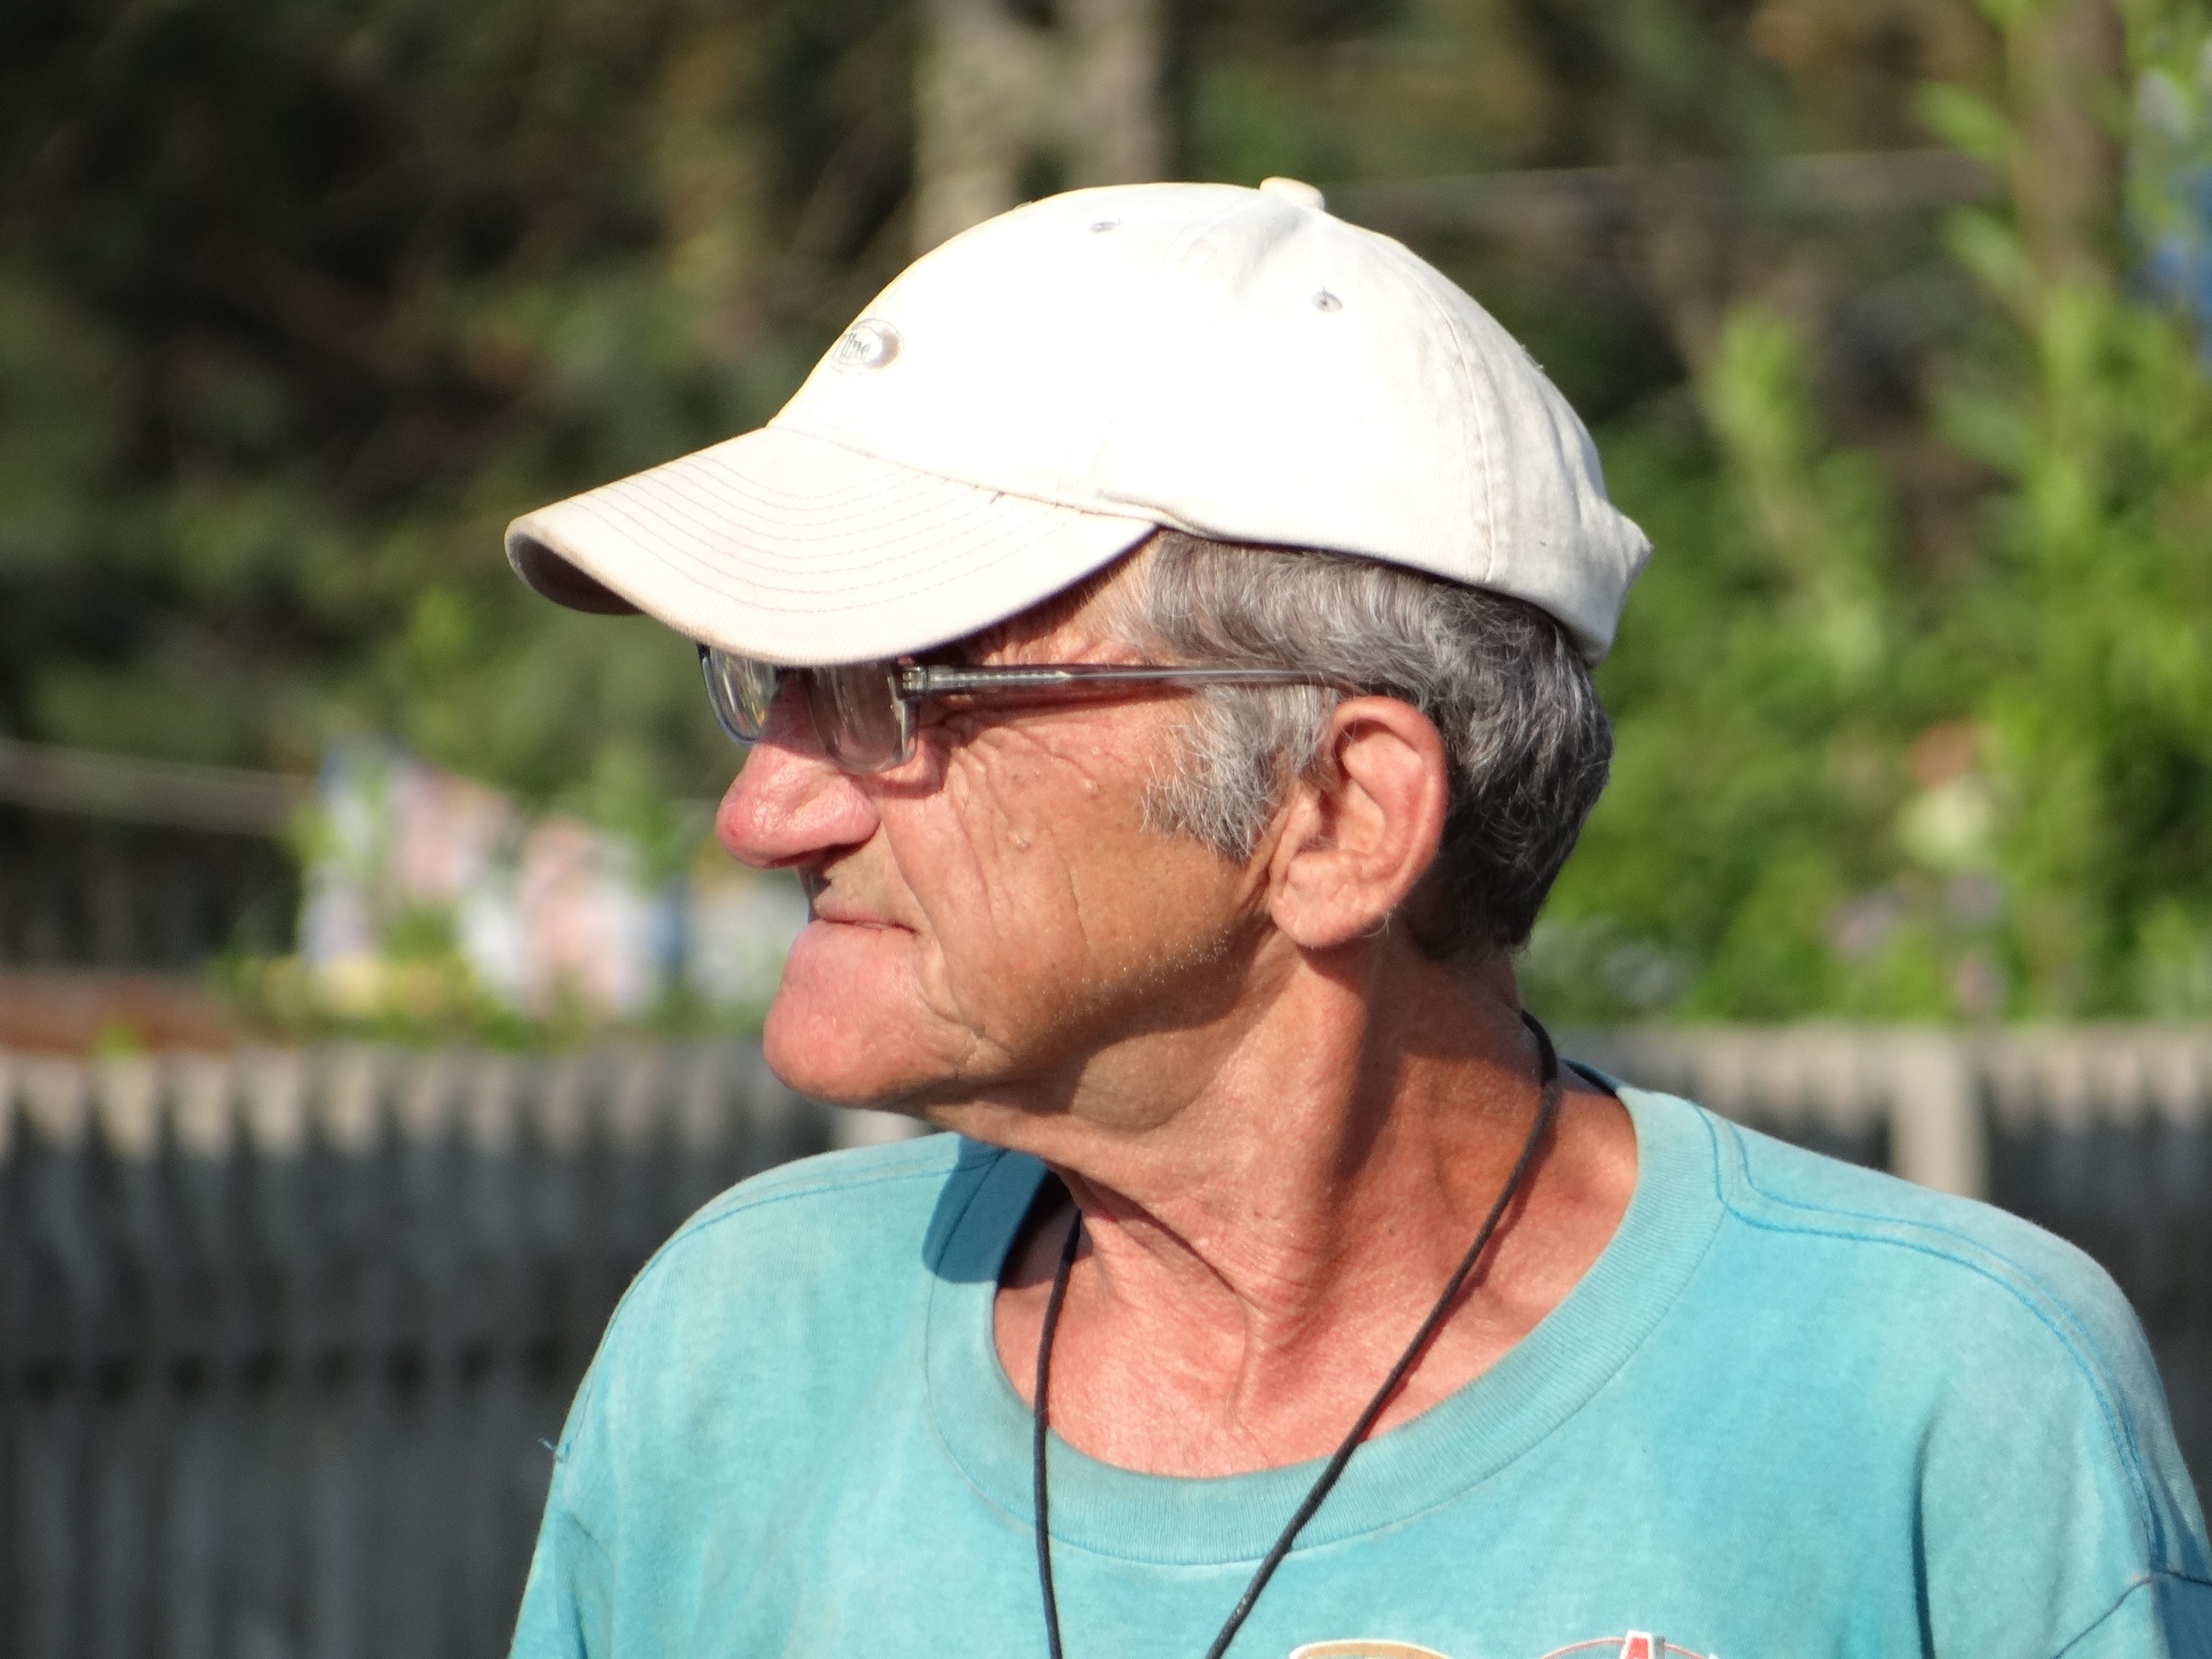
man, person, male, portrait, spring, hat, glasses, cap, head, grandpa, jockey